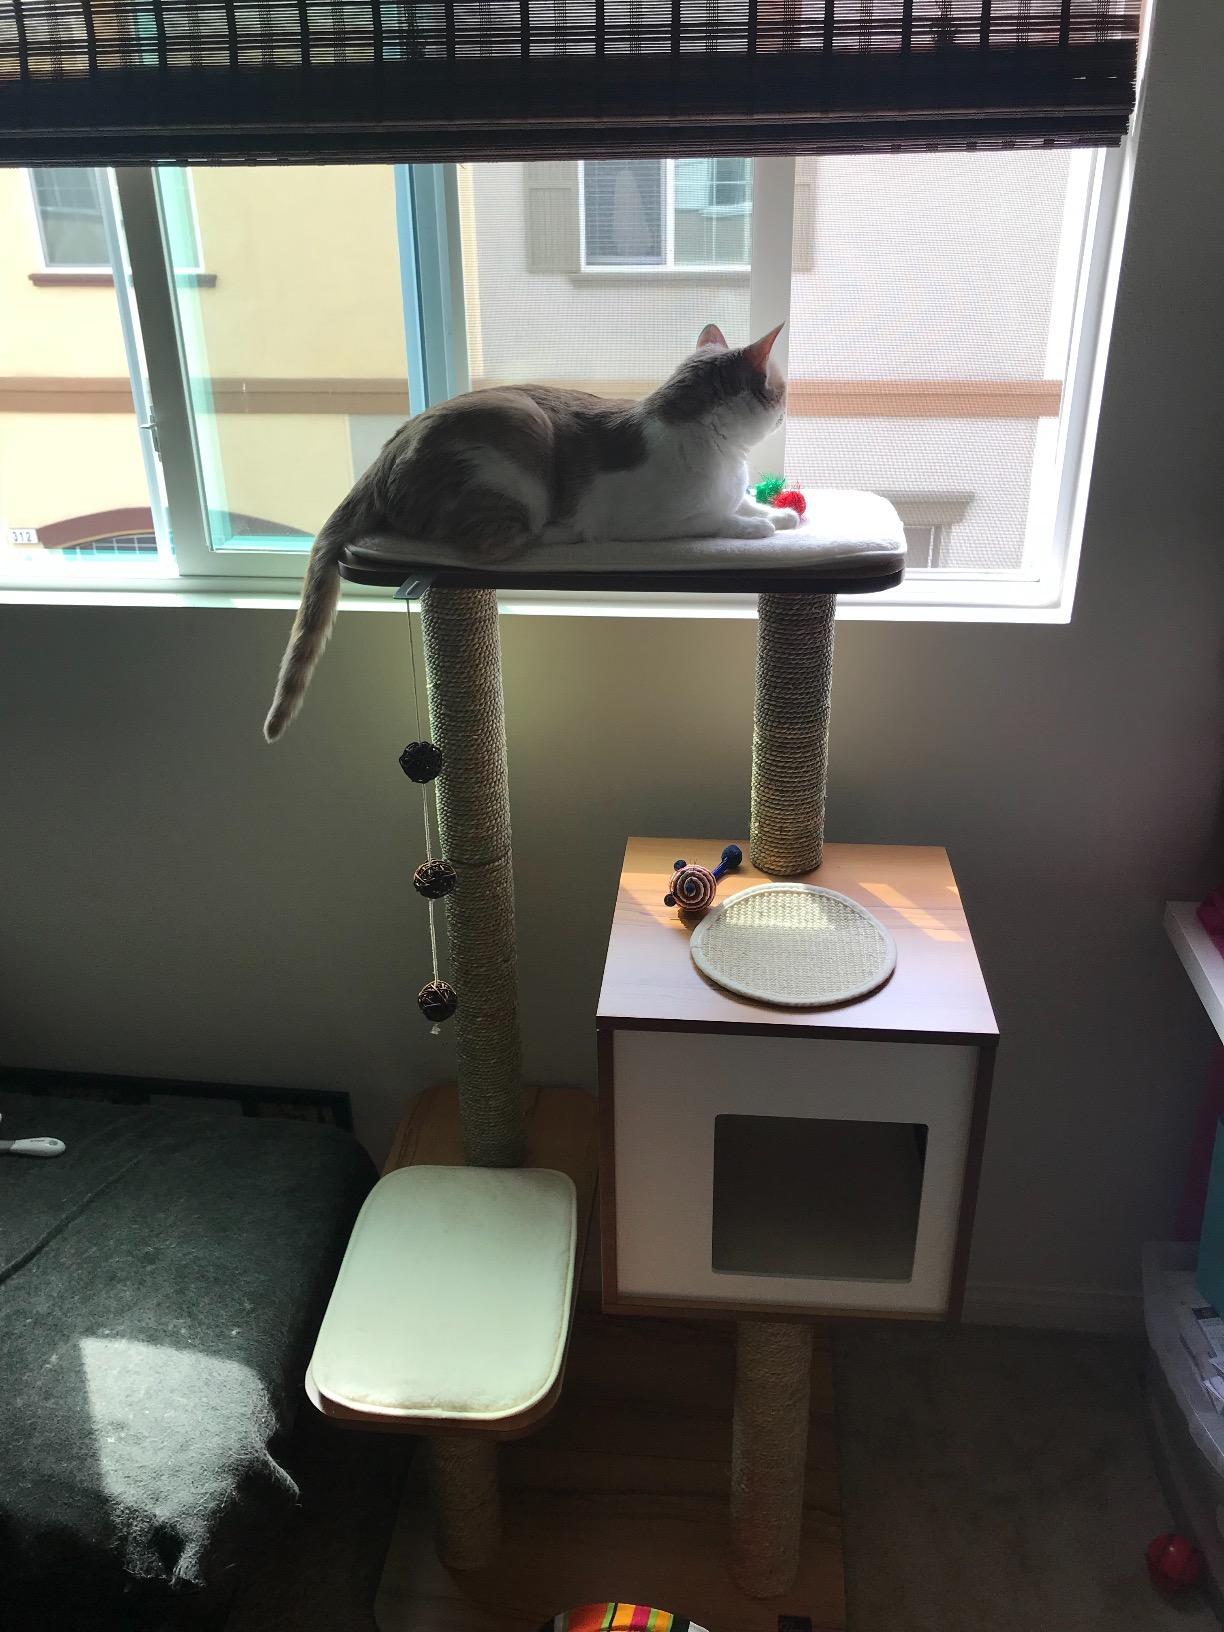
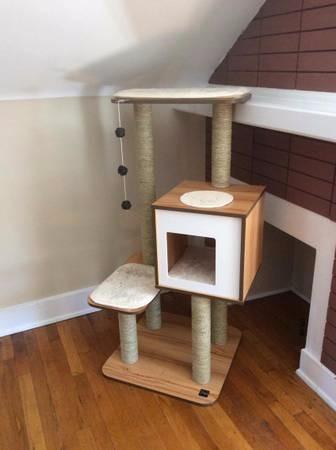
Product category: items_cat tree
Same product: yes